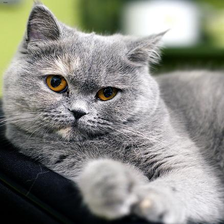
Species: cat
Breed: British Shorthair